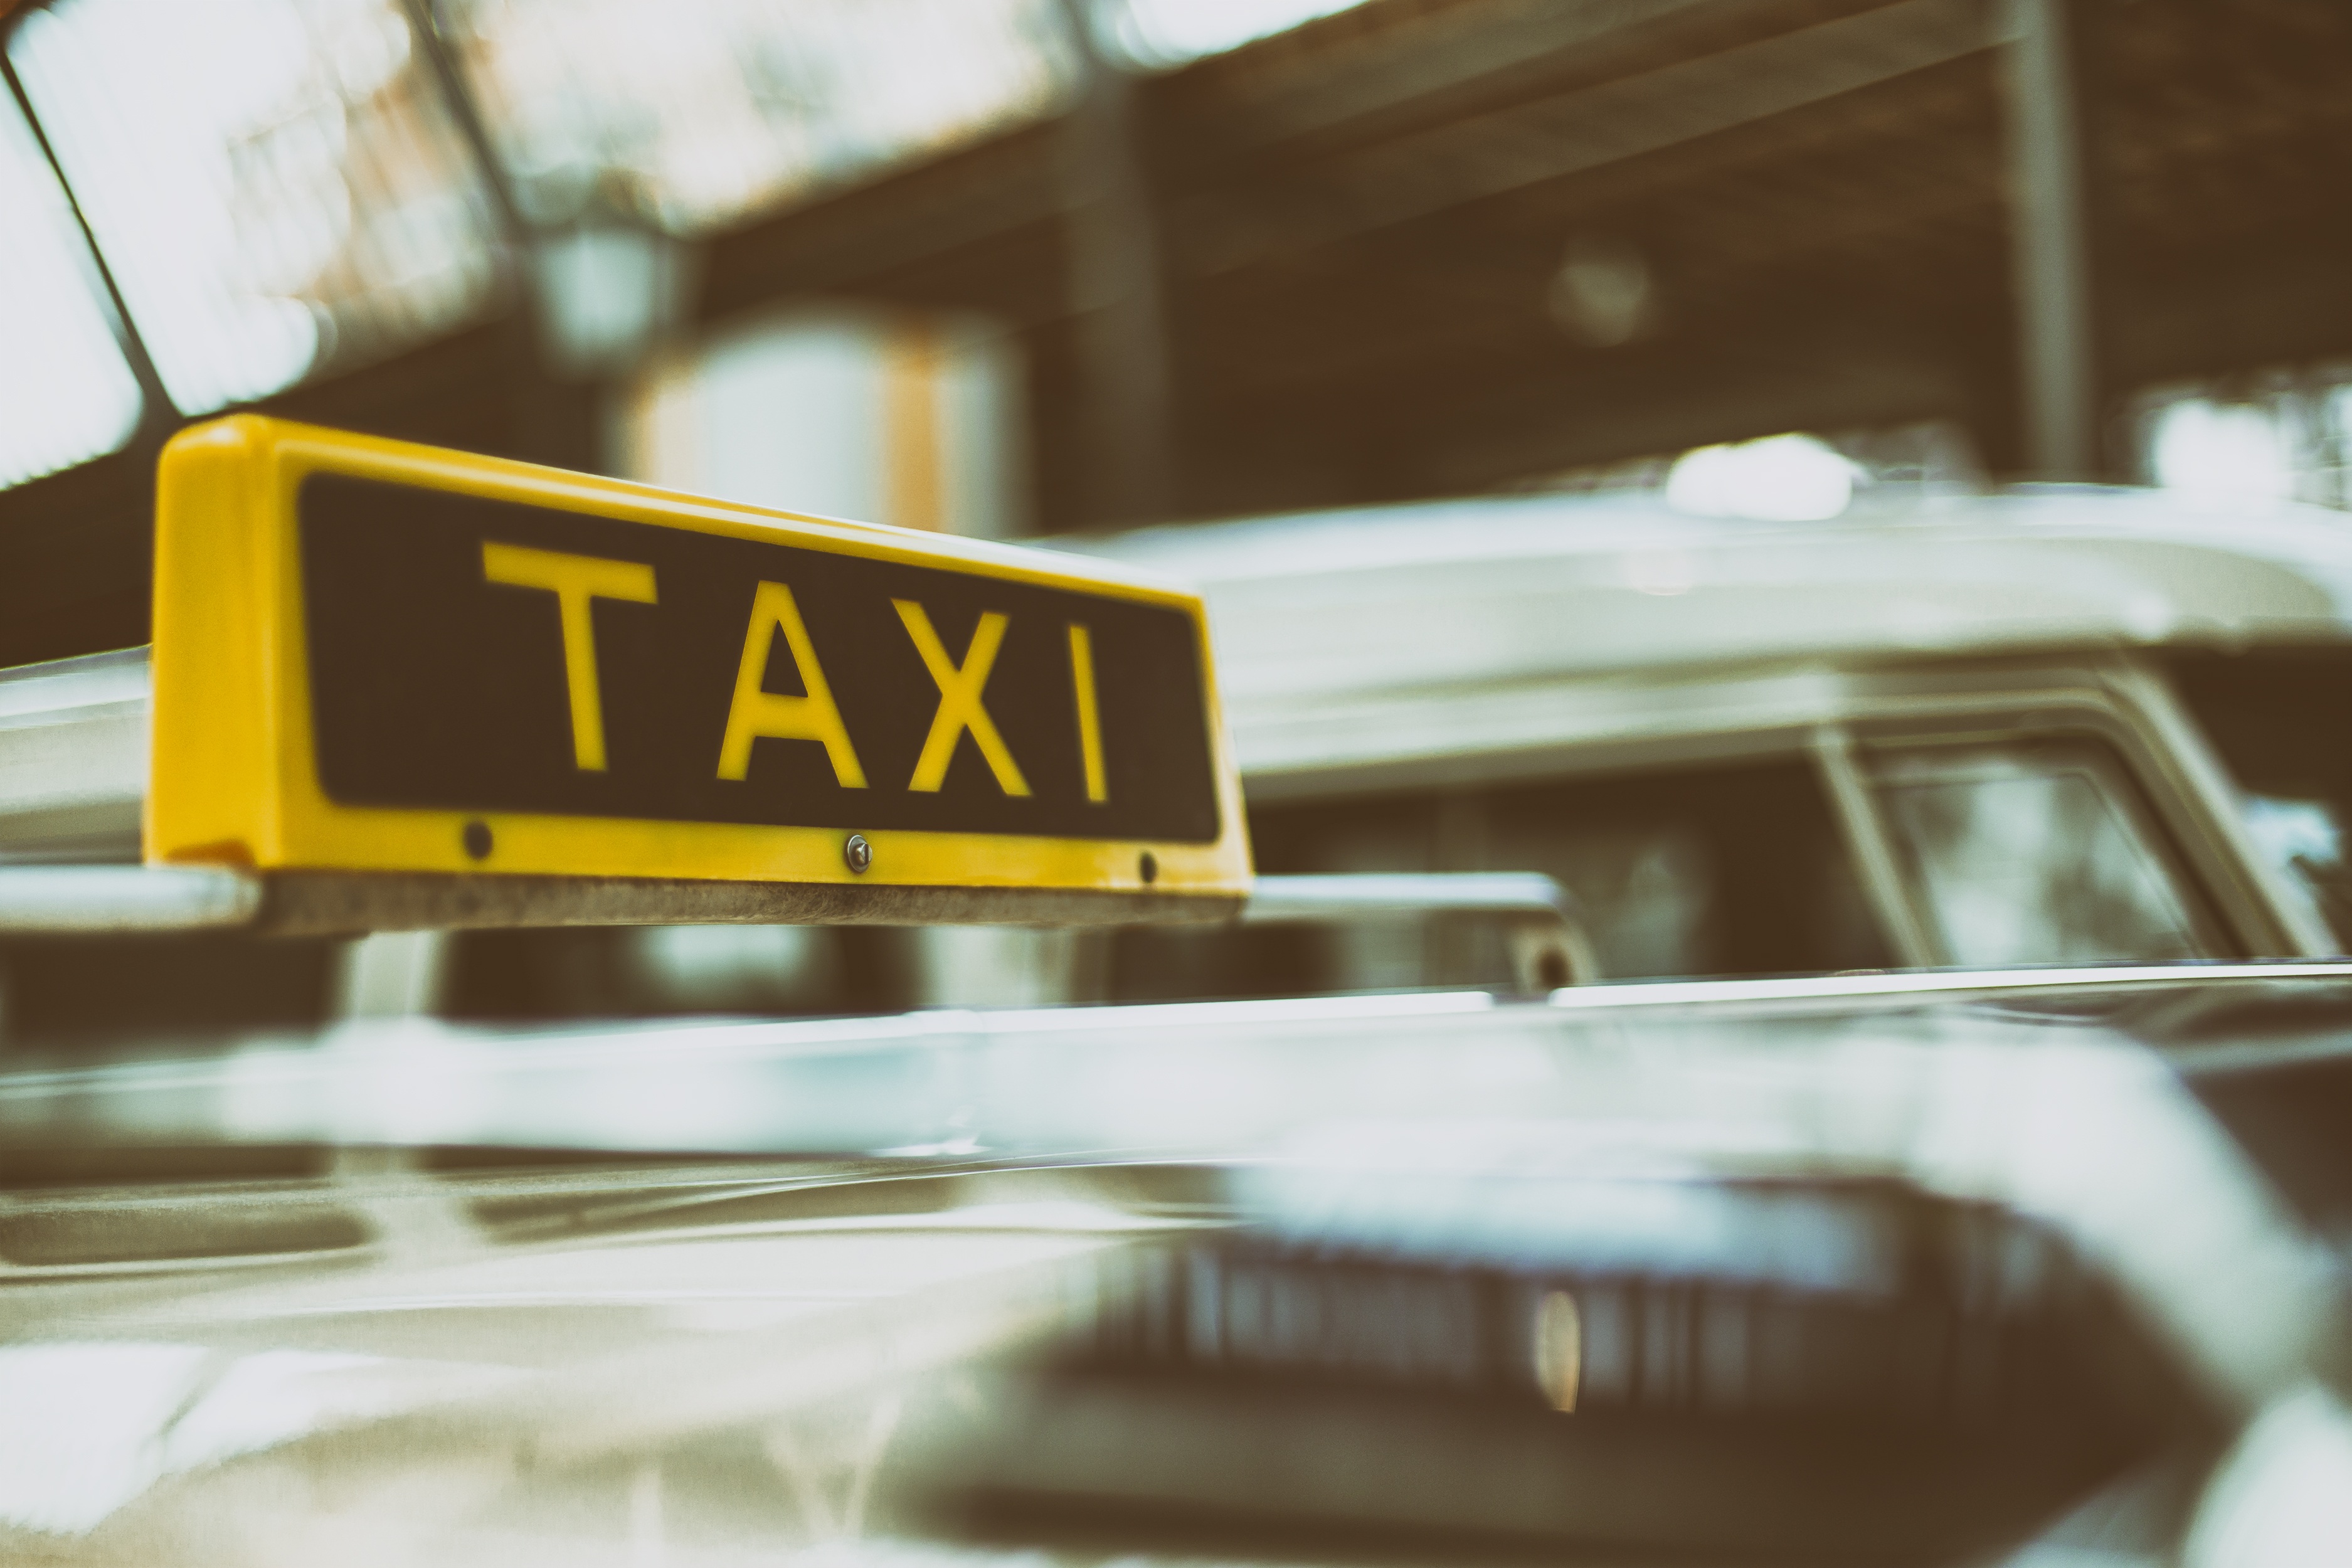
blur, car, automobile, restaurant, travel, taxi, sign, vehicle, color, drive, automotive, close up, focus, shape, service, scale model, automotive exterior, personal computer hardware, transportation system